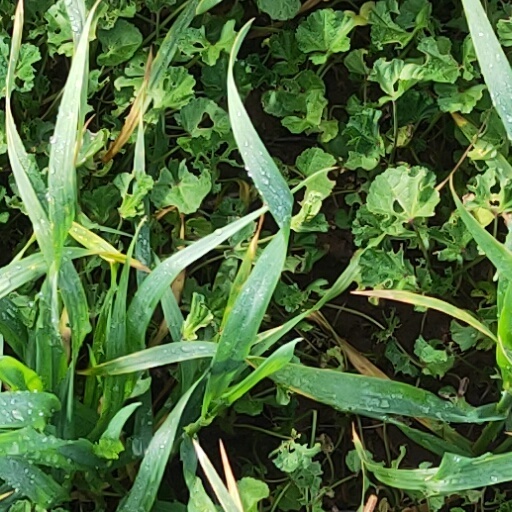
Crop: wheat